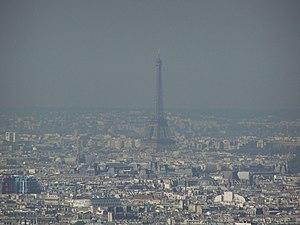
Tour Eiffel depuis l'une des tours Mercuriales de Bagnolet.